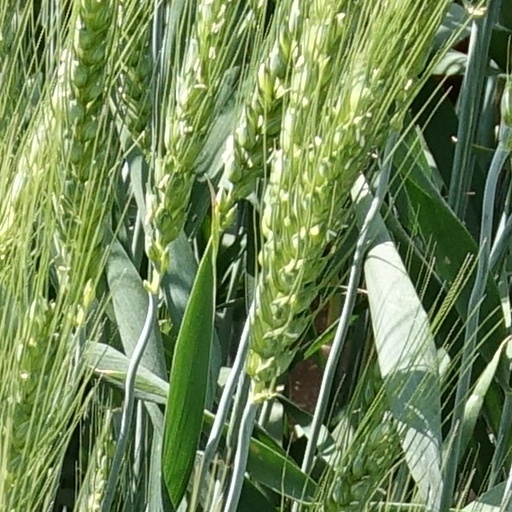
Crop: wheat